Dana Carvey

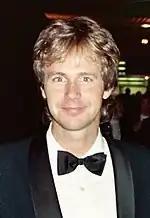
Carvey in 1989

In 1986, Carvey became a household name when he joined the cast of NBC's "Saturday Night Live". He, along with newcomers Phil Hartman, Kevin Nealon, Jan Hooks, and Victoria Jackson, helped to reverse the show's declining popularity and made "SNL" "must-see" TV once again. An important part of the show's revival was Carvey's breakout character, the Church Lady, the uptight, smug, and pious host of "Church Chat". Carvey said he based the character on women he knew from church while growing up, who would keep track of other churchgoers' attendance. He became so associated with the character that later cast members such as Chris Farley referred to Carvey simply as "The Lady". The Church Lady's discontinuation was mentioned in a sketch which satirized the film "Misery" with host Roseanne Barr playing the role of Annie Wilkes.